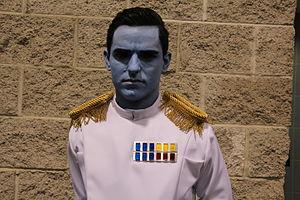
La liste des espèces encyclopédiques de Star Wars recense les noms et les présentations simplifiées des principales espèces intelligentes, animales et végétales de la saga cinématographique et entièrement ou en grande partie centrées sur la présentation des espèces comme The New Essential Guide to Alien Species de Ann Margaret Lewis et Helen Keier, l’Ultimate Star Wars de Ryder Windham, L'Atlas de Daniel Wallace et Jason Fry, L'Encyclopédie visuelle de Tricia Barr, Adam Bray et Cole Horton ou Alien archive de Katrina Pallant et Nathalie Clubb. Les espèces non présentées dans ces encyclopédies, même si elles sont considérées par certains comme importantes, sont exclues du recensement.
La liste des personnages encyclopédiques de Star Wars recense les noms et les biographies simplifiées des principaux personnages présentés dans des encyclopédies consacrées à l'ensemble de la saga cinématographique et entièrement ou en grande partie centrées sur la présentation des personnages comme les Dossiers Officiels Star Wars, Les Héros de la saga de Simon Beecroft, l’Ultimate Star Wars de Ryder Windham ou L'encyclopédie des personnages de Beecroft et Hidalgo. Les personnages non présentés dans ces encyclopédies, même s'ils sont considérés par certains comme importants, sont exclus du recensement.